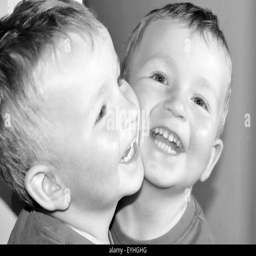
child playing with the mirror